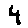
Label: 4